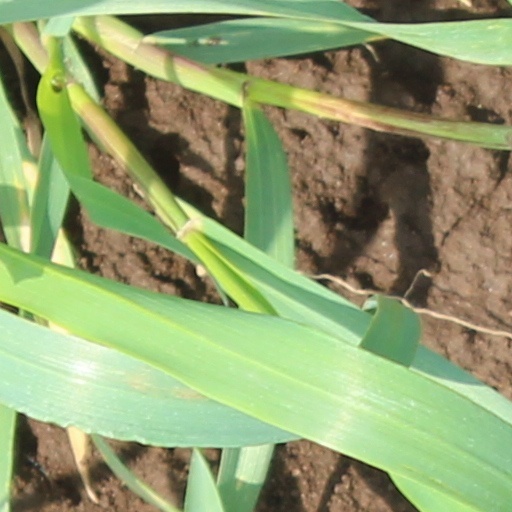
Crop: wheat